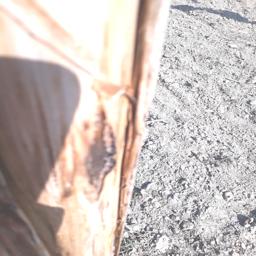
Label: BACTERIAL SOFT ROT